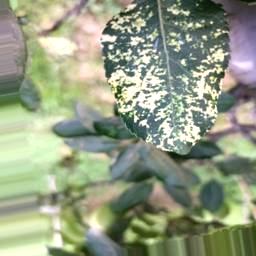
Label: Apple_Mosaic